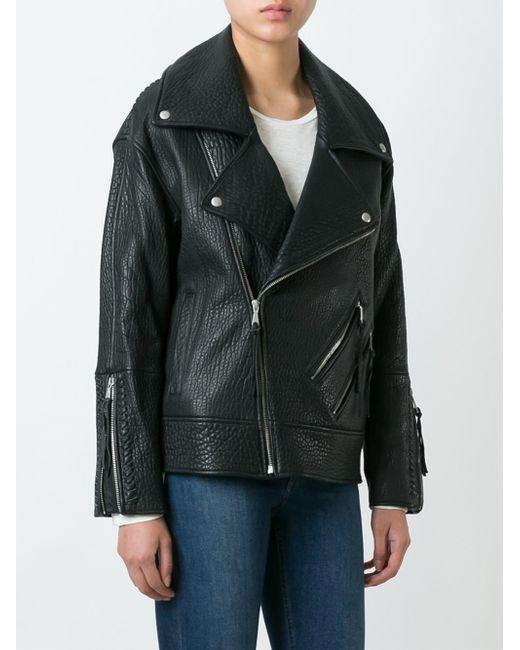
Schwarze Lederjacke, faltbarer Kragen, dynamische Schnalle